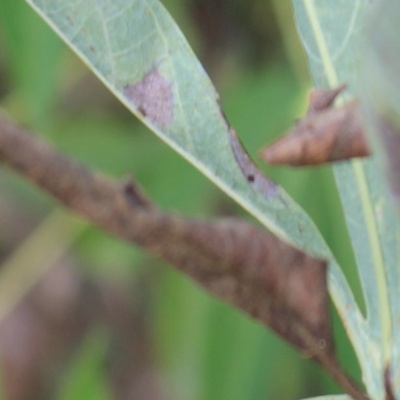
Crop: Cassava
Condition: bacterial blight